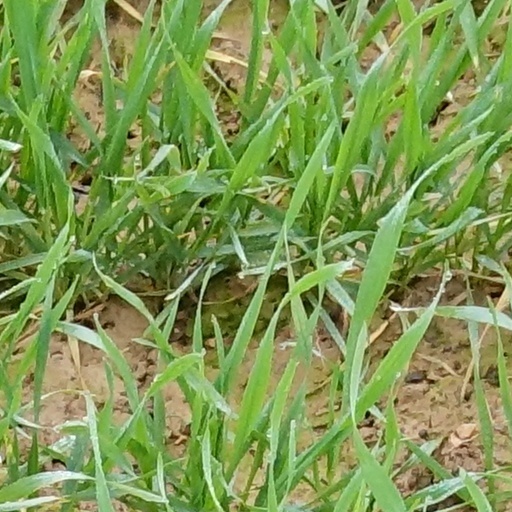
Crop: wheat